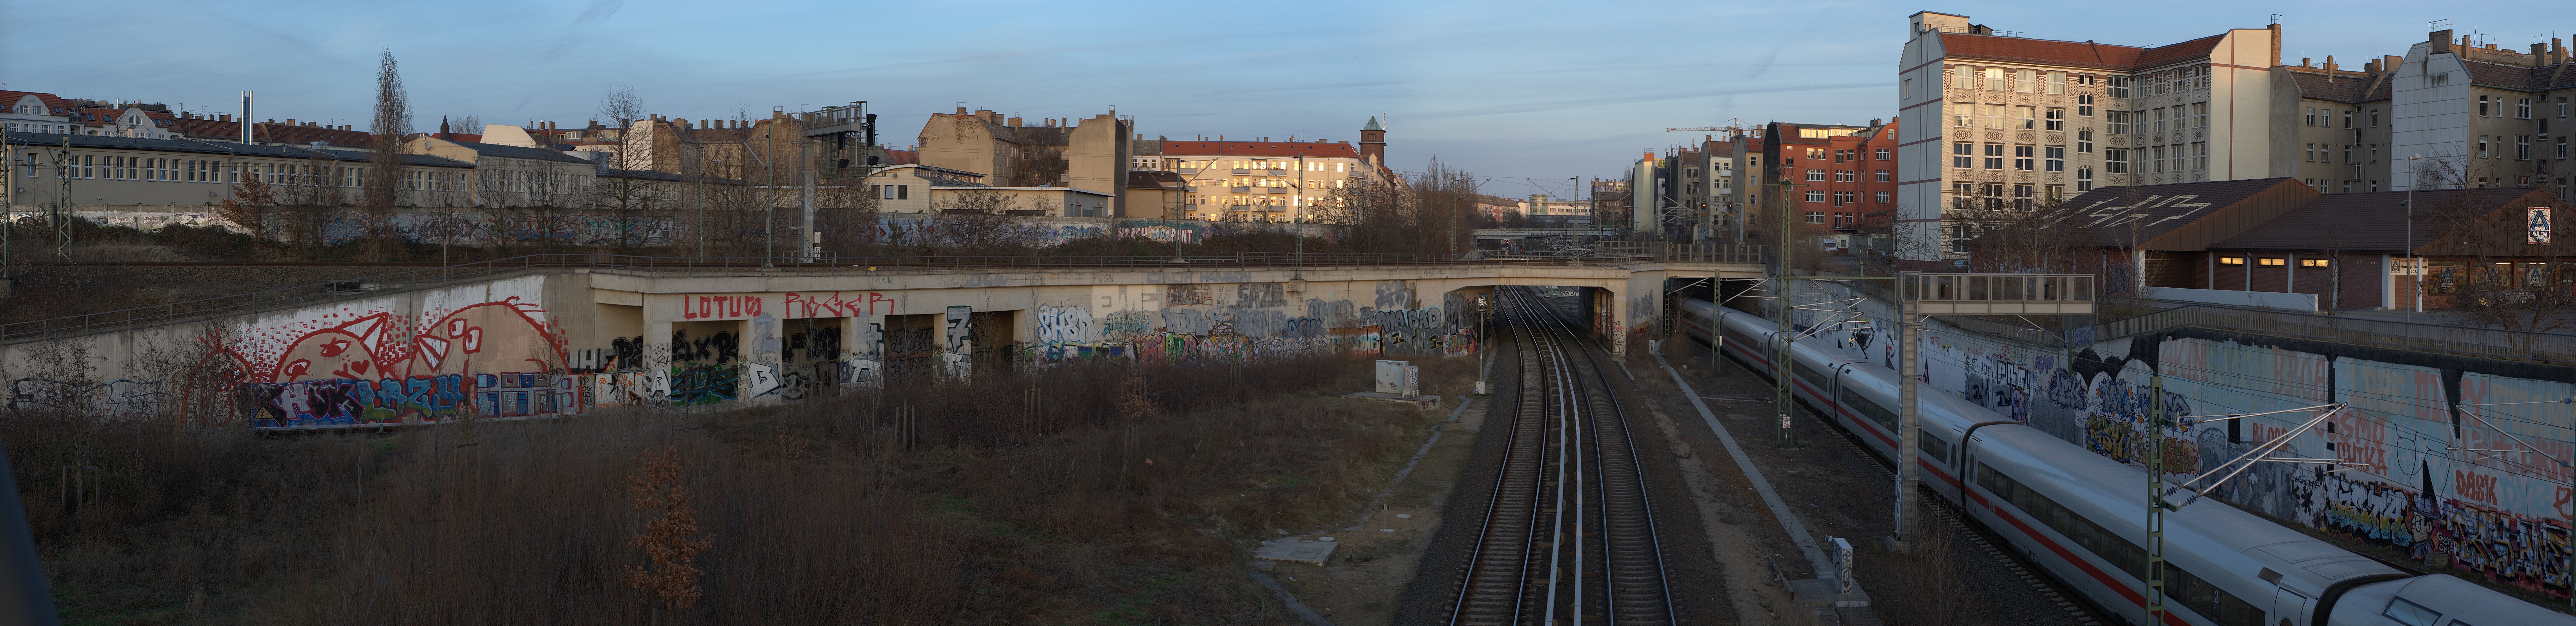
boat, canal, vehicle, waterway, public transport, body of water, rawtherapee, gimp, germany, deutschland, berlin, pentax, gondola, steffenzahn, k100d, justpentax, pankow, hugin, perfectpanoramas